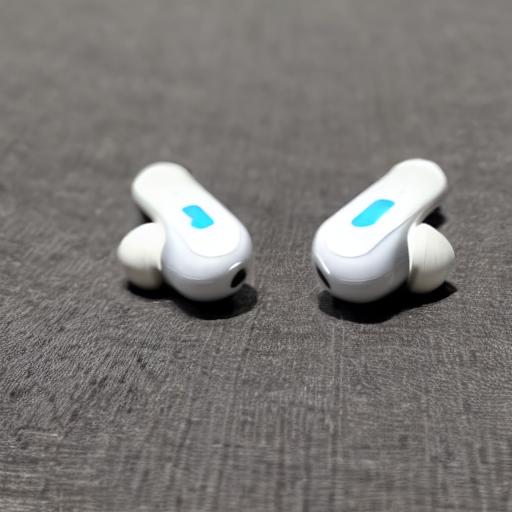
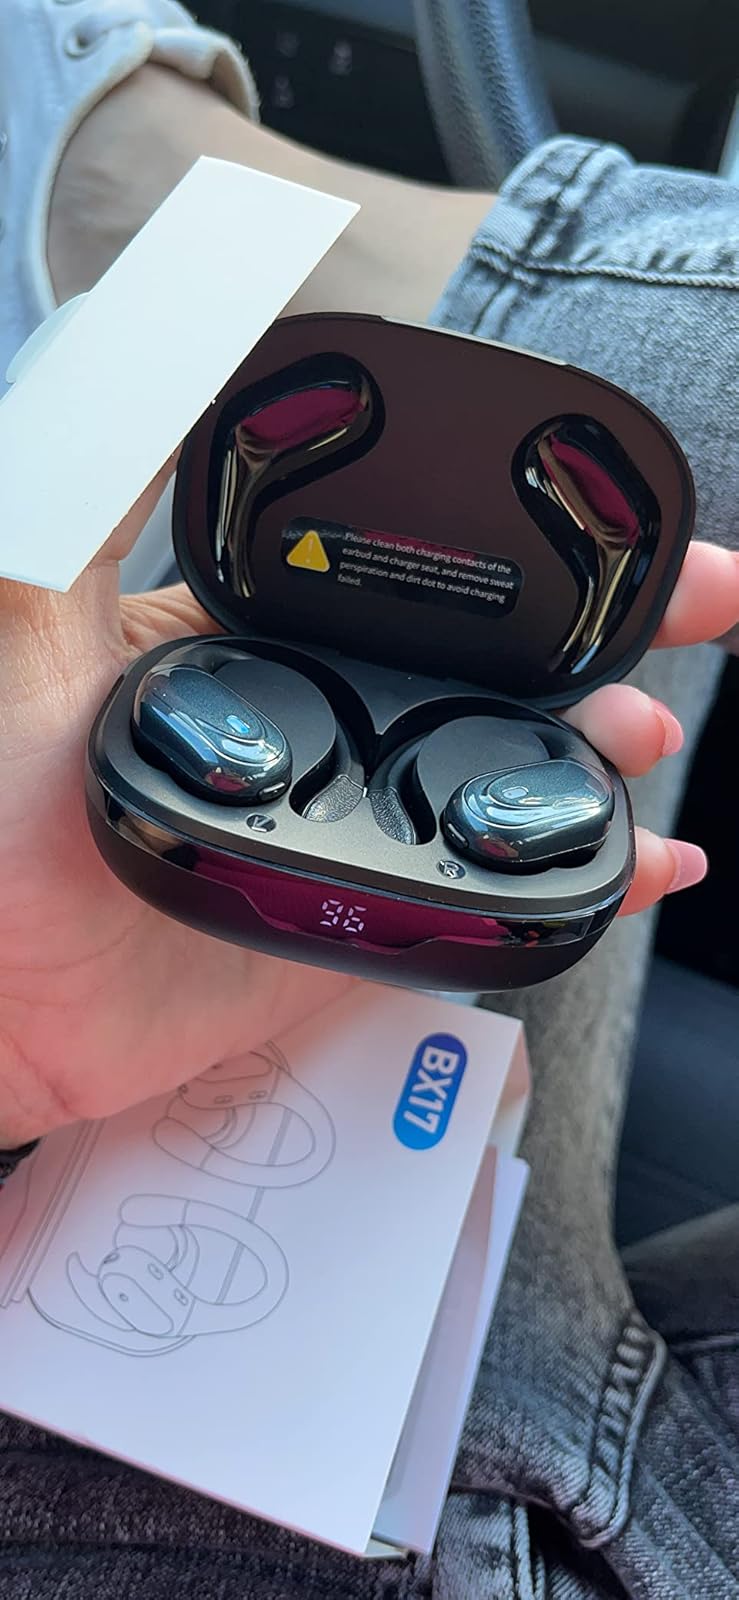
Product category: earbuds
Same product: no